George Meikle Kemp

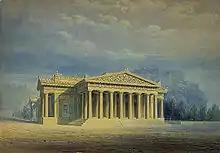
The Royal Institution, Edinburgh, drawn by Kemp, 18371839

At the same time Kemp began an intense study of Gothic architecture. His job required much local travel and he sketched and studied the monastic churches of the area, such as Melrose, Dryburgh, Jedburgh and Kelso. The abbey at Melrose was of great and lasting significance to Kemp; he returned to it repeatedly, and it became his most important inspiration for the Scott Monument. Kemp's method of looking at the architecture of a building was first to make a general study of it, then to carry out a few detailed sketches of decorative features. He did not draw plans there and then, but did so later, being able quickly to commit to memory the layout of a building and its intricacies.